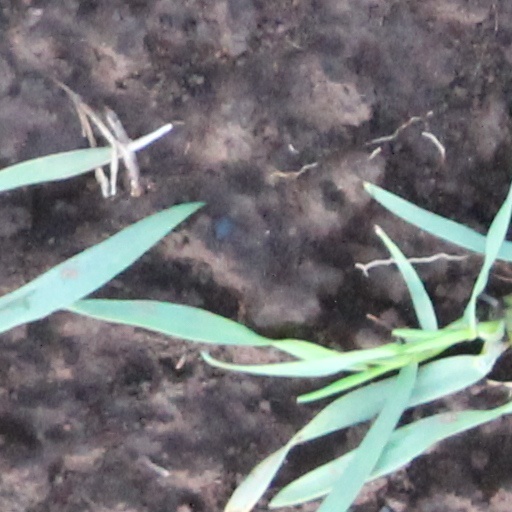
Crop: wheat